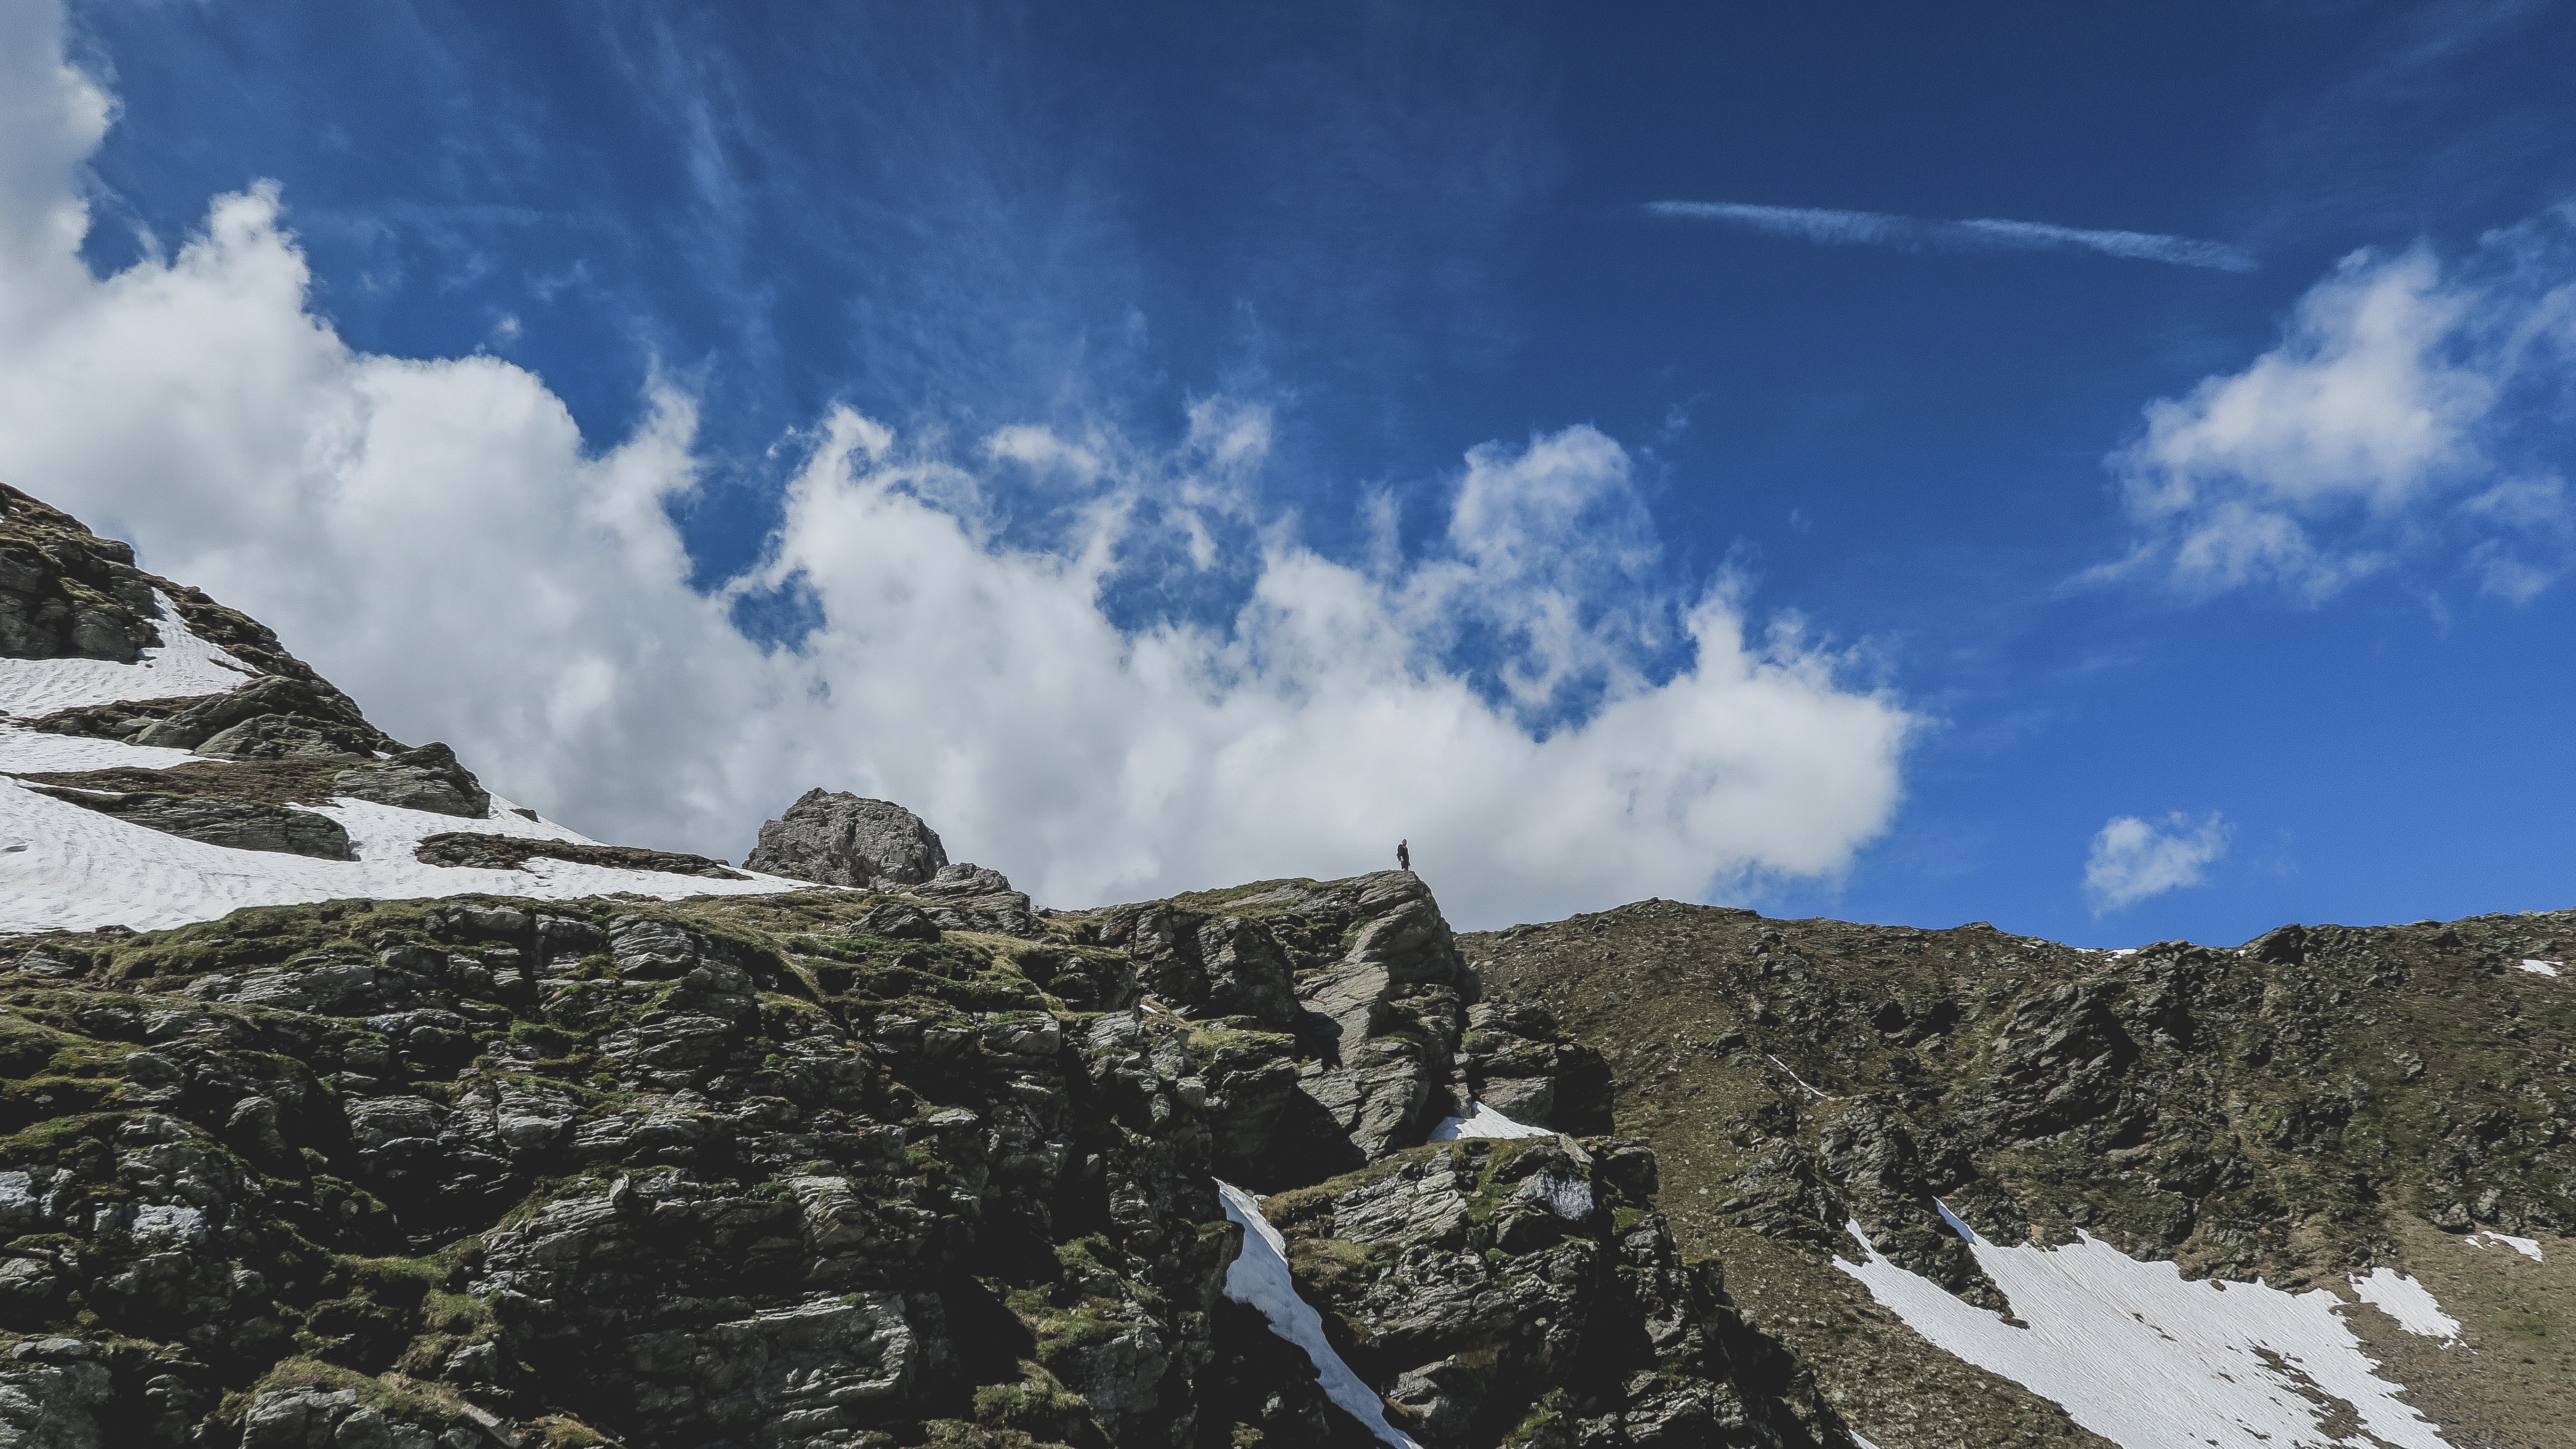
landscape, wilderness, walking, mountain, snow, cloud, sky, adventure, mountain range, standing, terrain, ridge, summit, mountaineering, edge, alps, plateau, fell, landform, mountain pass, geographical feature, mountainous landforms